Sixteenth Street Historic District

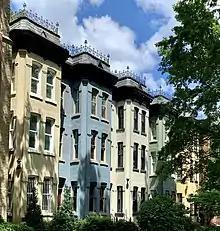
1816–1826 16th Street NW, built in 1876

At the time the Civil War broke out in 1861, there were only ten structures on 16th Street between present-day Scott Circle and Meridian Hill Park. During the war plans to improve the street were put on hold. On the northern end of the historic district, the farm at Boundary Street was used as a hospital and encampment for Union soldiers. The years after the war saw immense change and growth in the city. Alexander "Boss" Shepherd, who served as the city's Board of Public Works and later as governor, oversaw large-scale improvements to the city's streets, including 16th Street which was paved from Lafayette Square to Boundary Street. Tulip trees were planted along the street and due to changes which narrowed the city's right-of-way, the surviving trees are now in front yards. Several of these trees are older than the buildings on the property. There are also English oaks and maple trees lining the road.